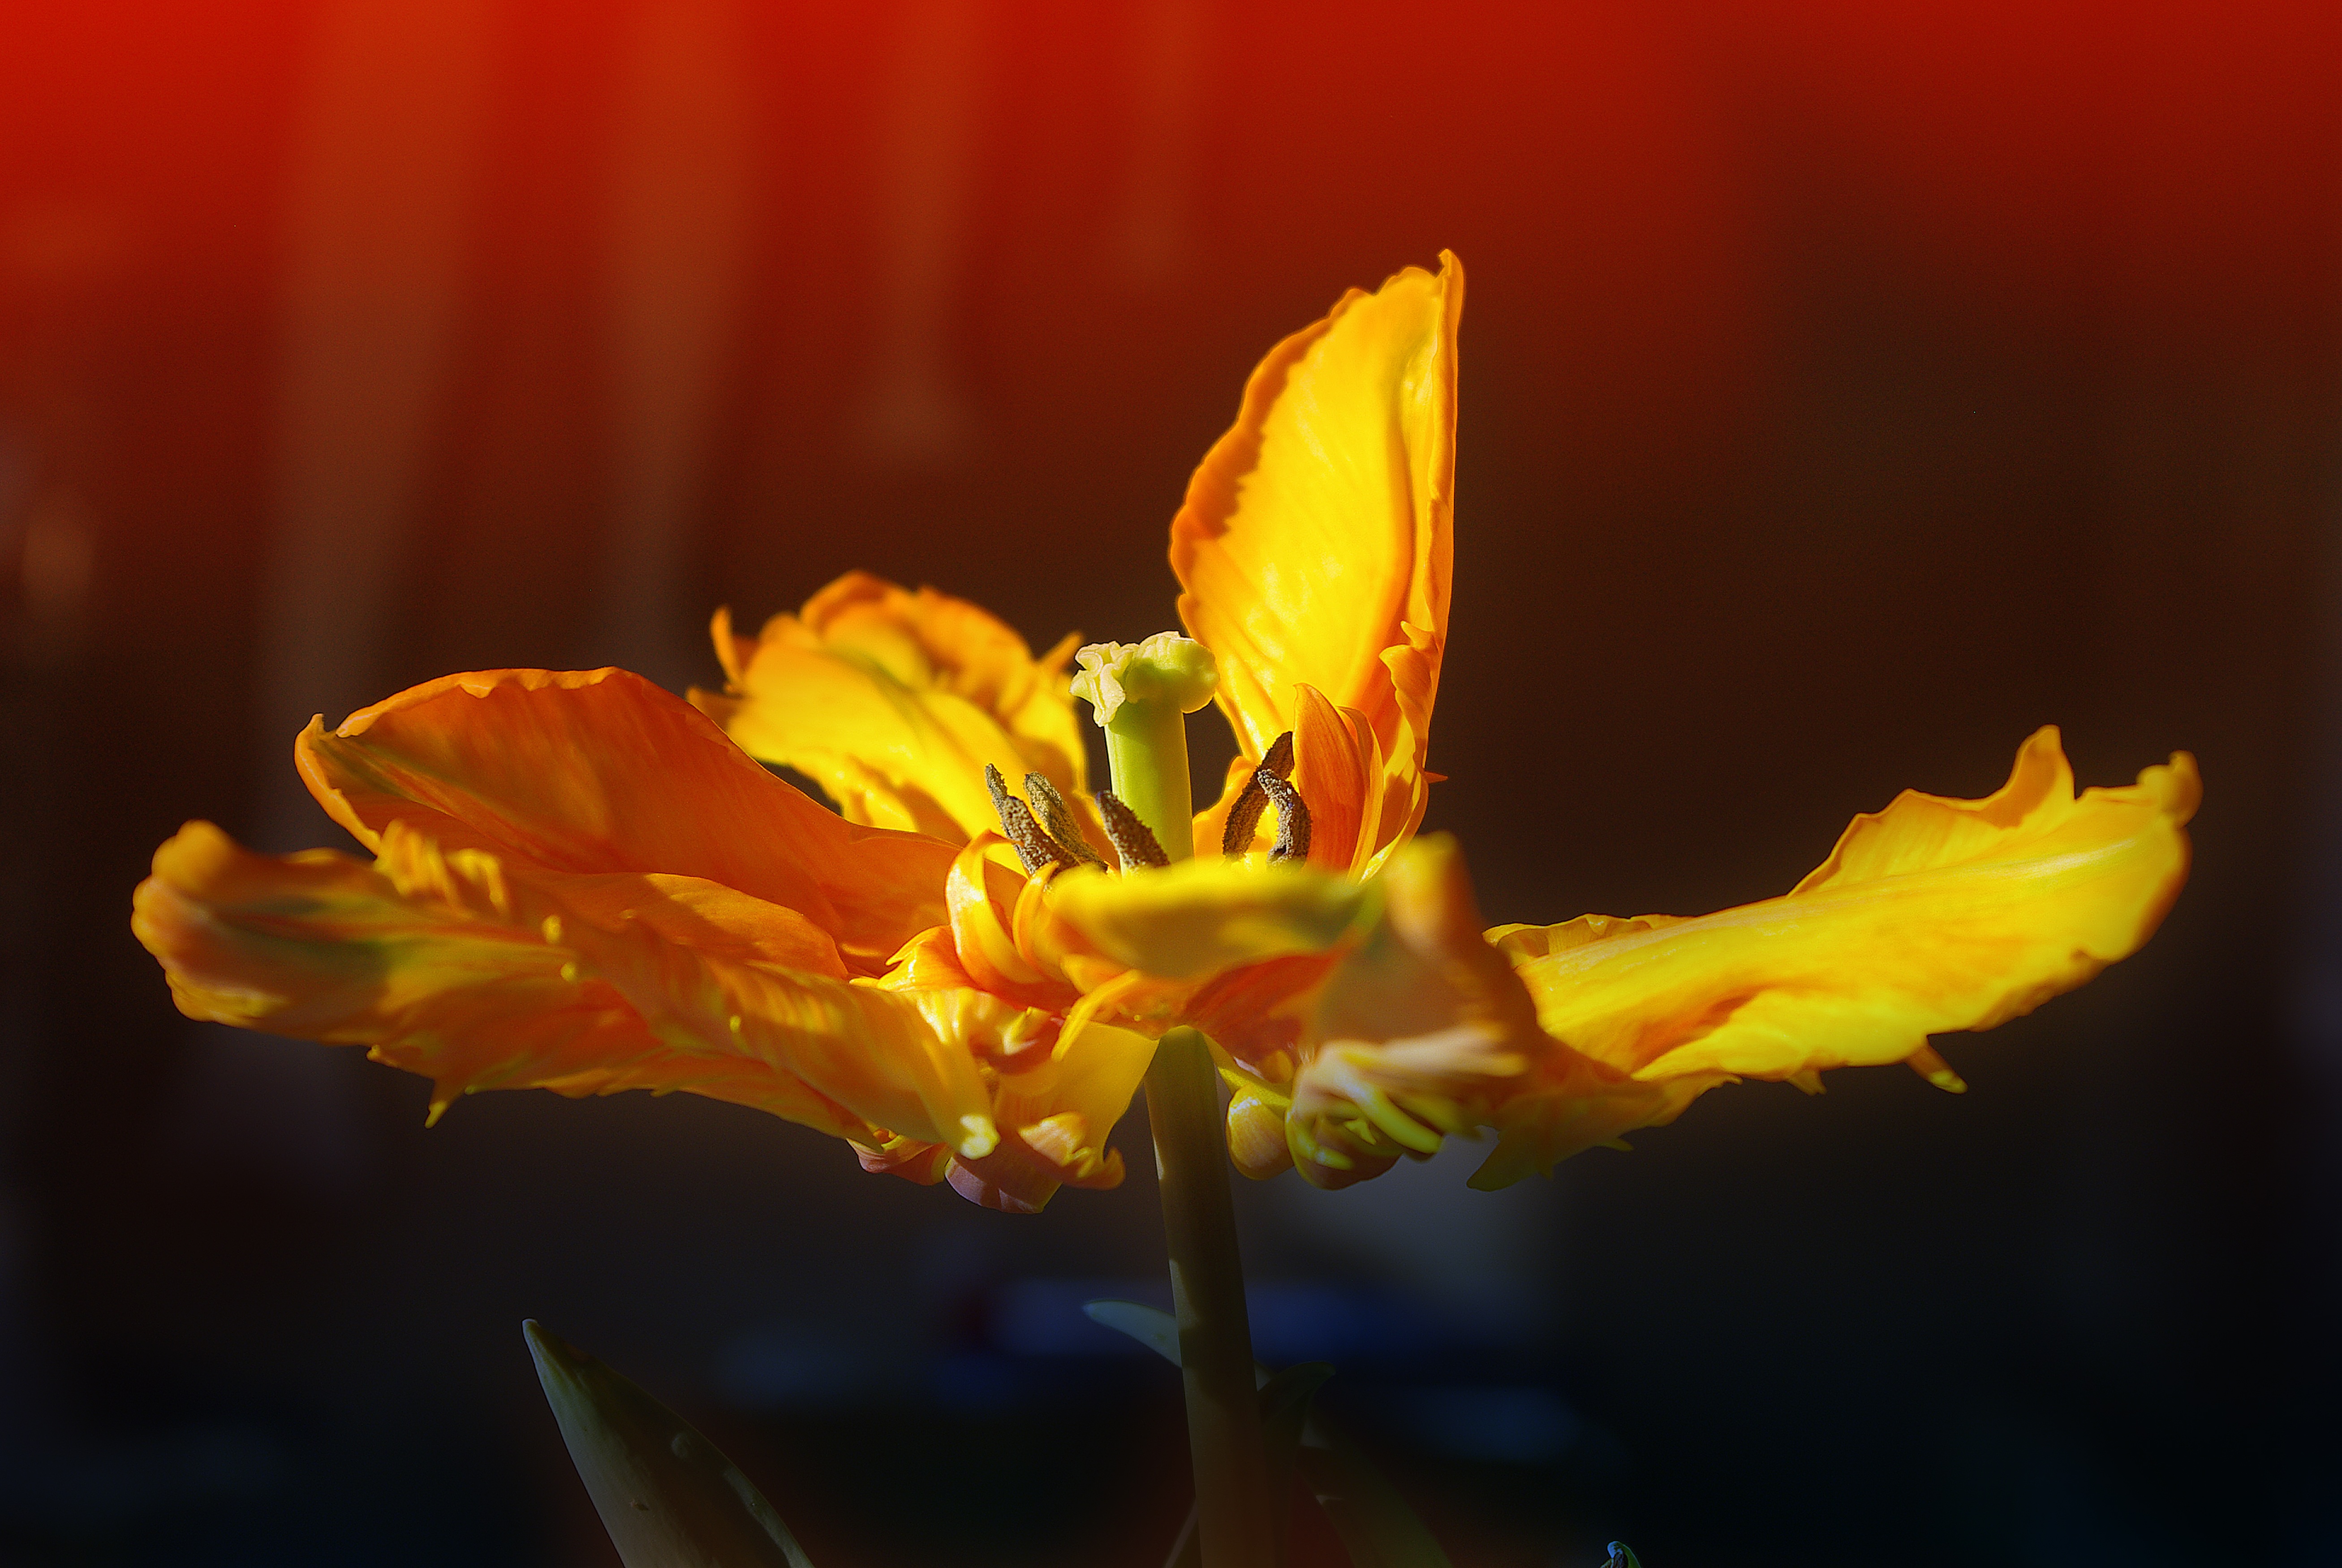
nature, blossom, plant, photography, sunlight, leaf, flower, petal, bloom, pollen, spring, macro, yellow, garden, close, flora, wildflower, close up, seeds, bud, macro photography, flowering plant, plant stem, land plant